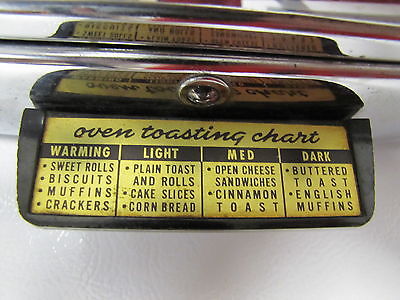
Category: toaster